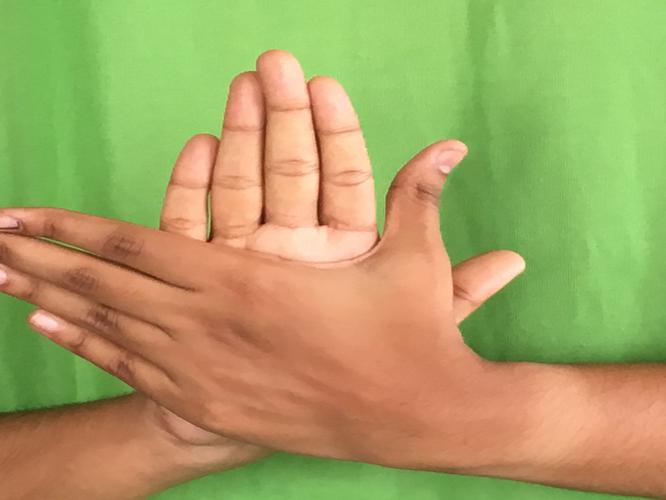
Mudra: Chakra
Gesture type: double_hand